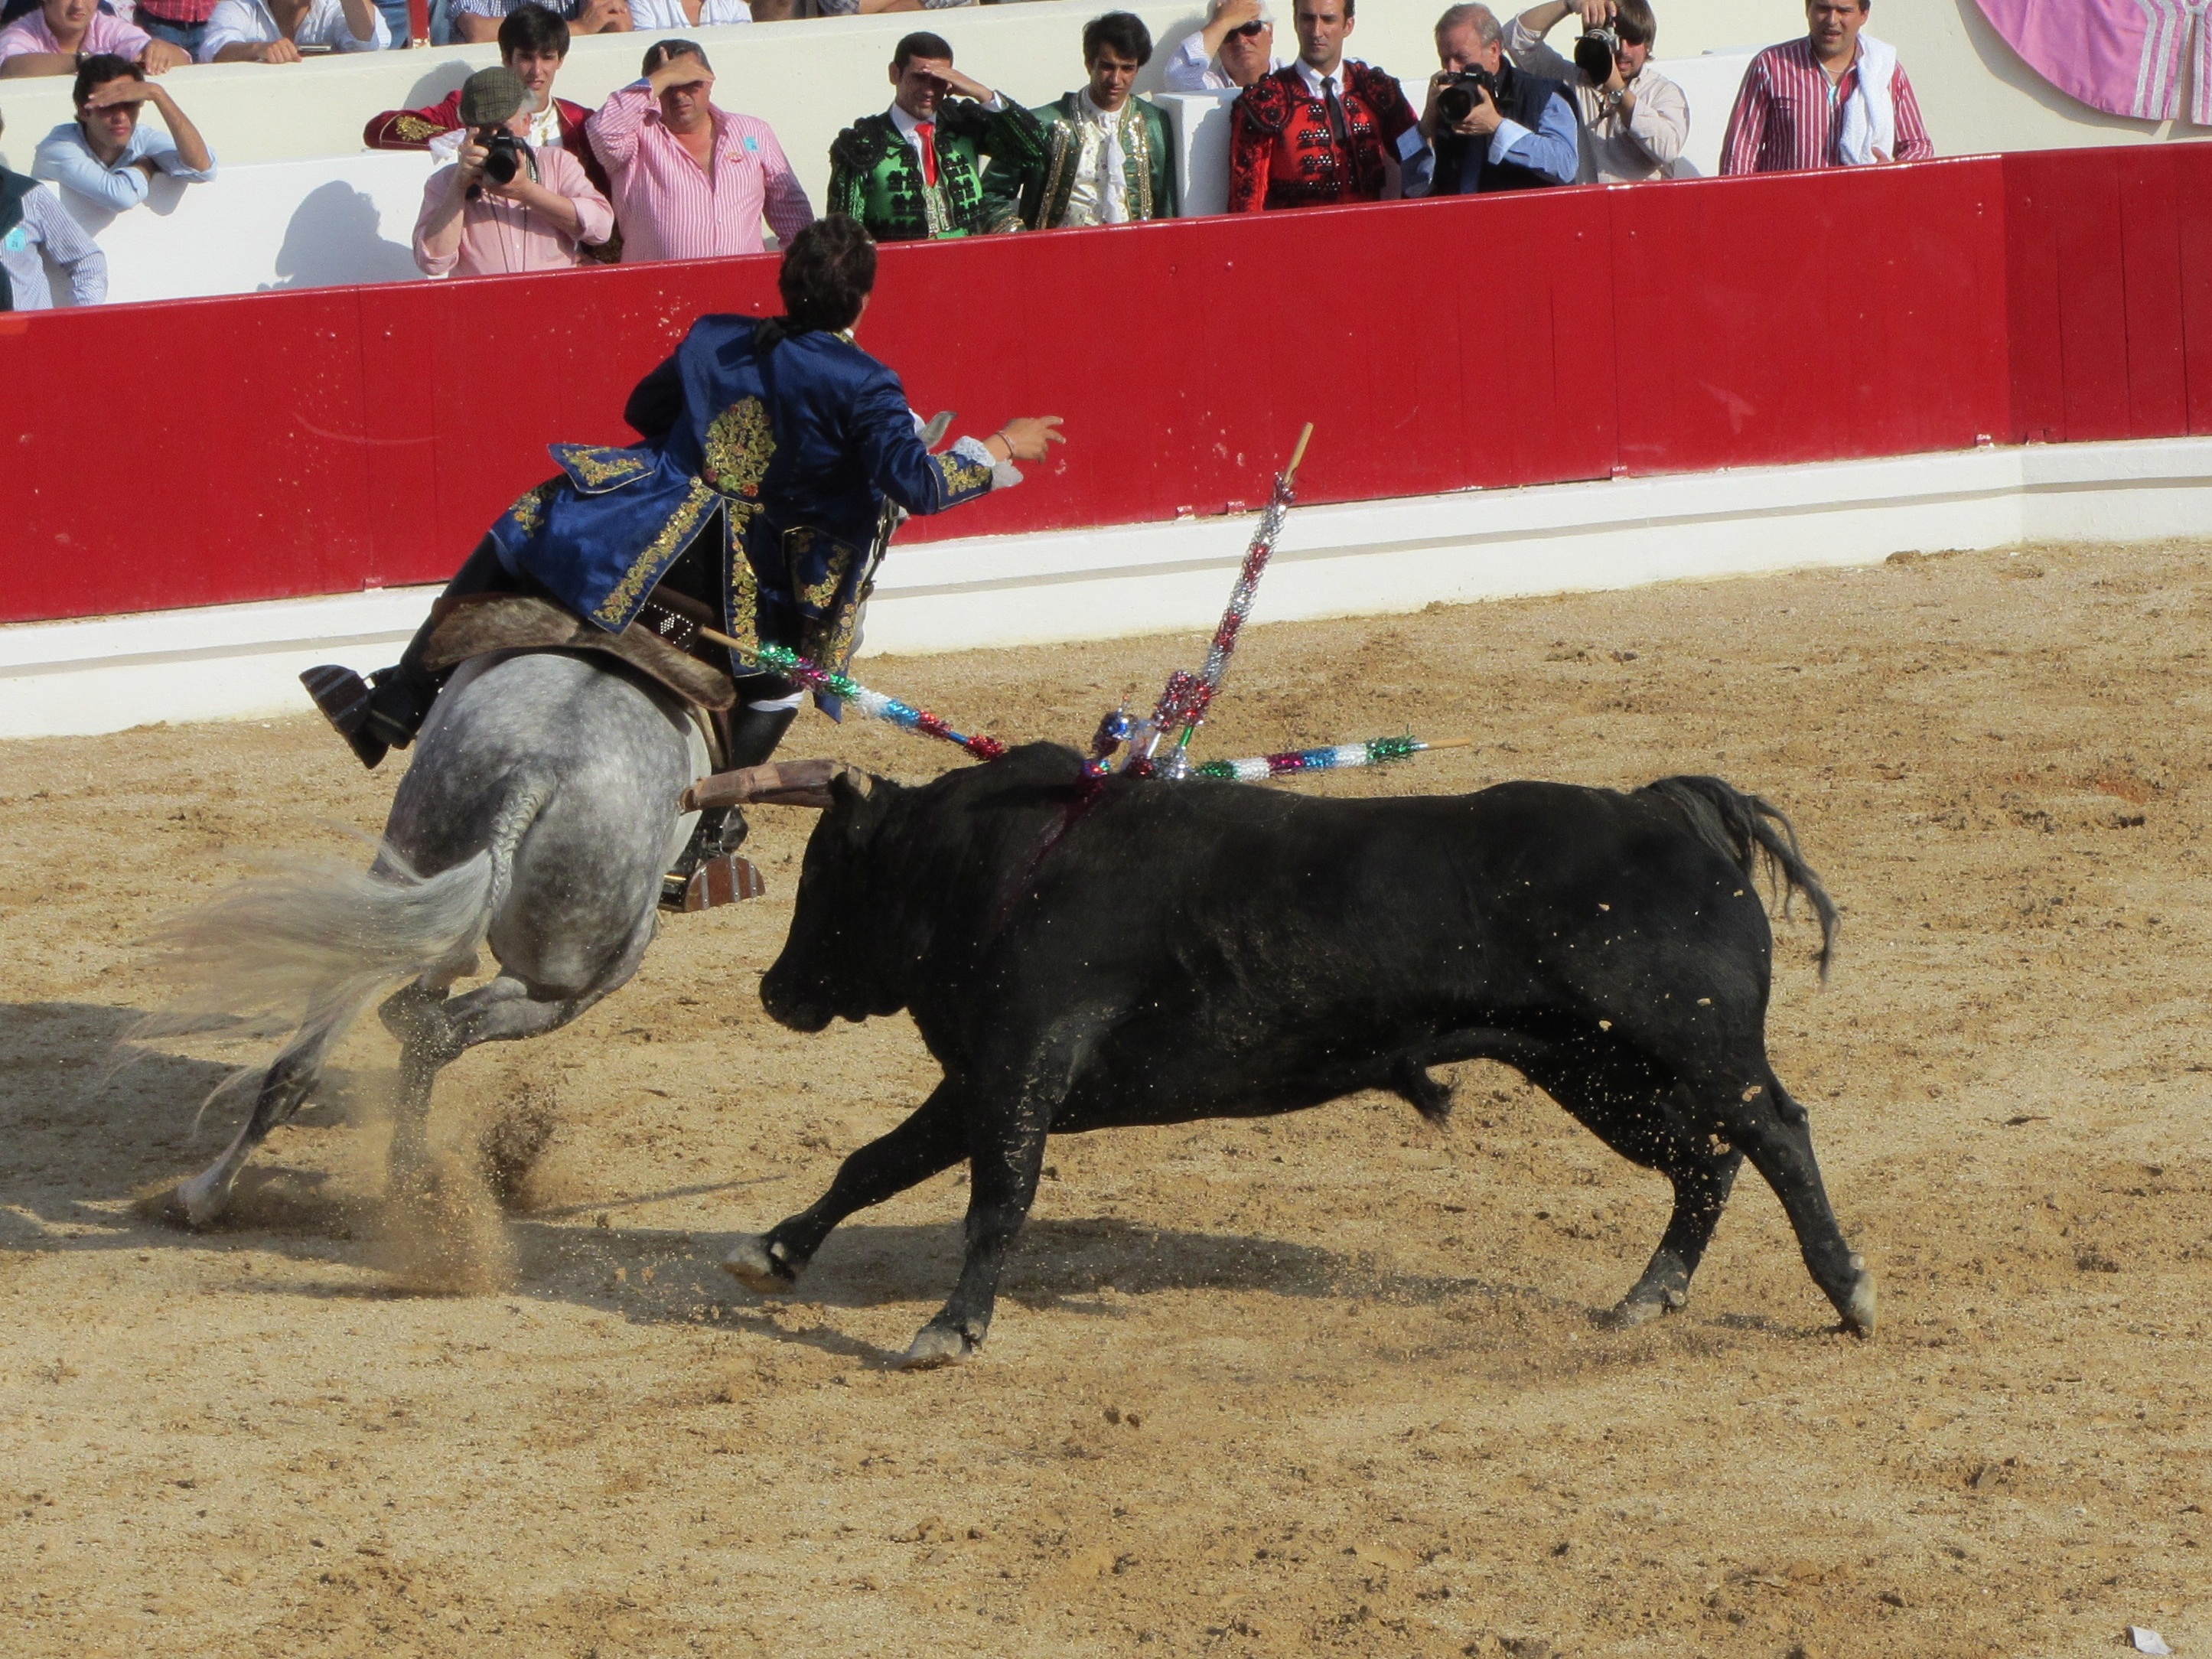
bull, sports, performance, portugal, bullring, event, tradition, bullfighting, entertainment, western riding, performing arts, matador, bull fighting, torero, bullfighter, cattle like mammal, animal sports, reining